Ryan Telfer

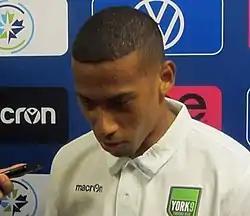
Telfer with York9 in 2019

After leaving Nea Salamis in May 2020 due to the COVID-19 pandemic, Telfer returned to Canada and re-joined York9 on June 3. The contract had various "triggers and incentives" that could extend its length.